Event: Nepal Earthquake
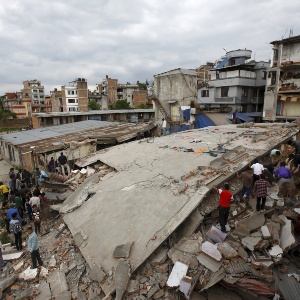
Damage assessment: damage